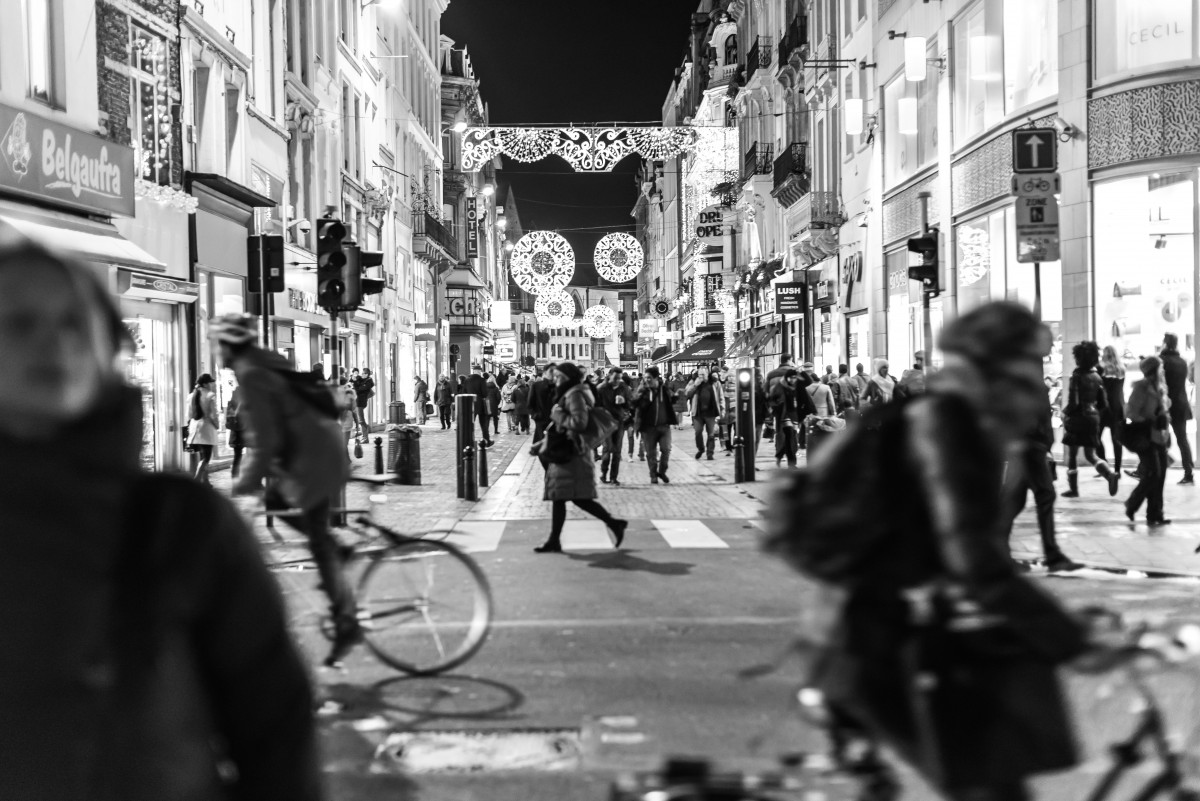
Tags: black and white, road, street, crowd, infrastructure, photograph, snapshot